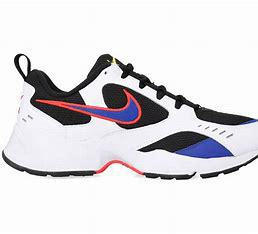
Brand: Nike
Model: Air Heights